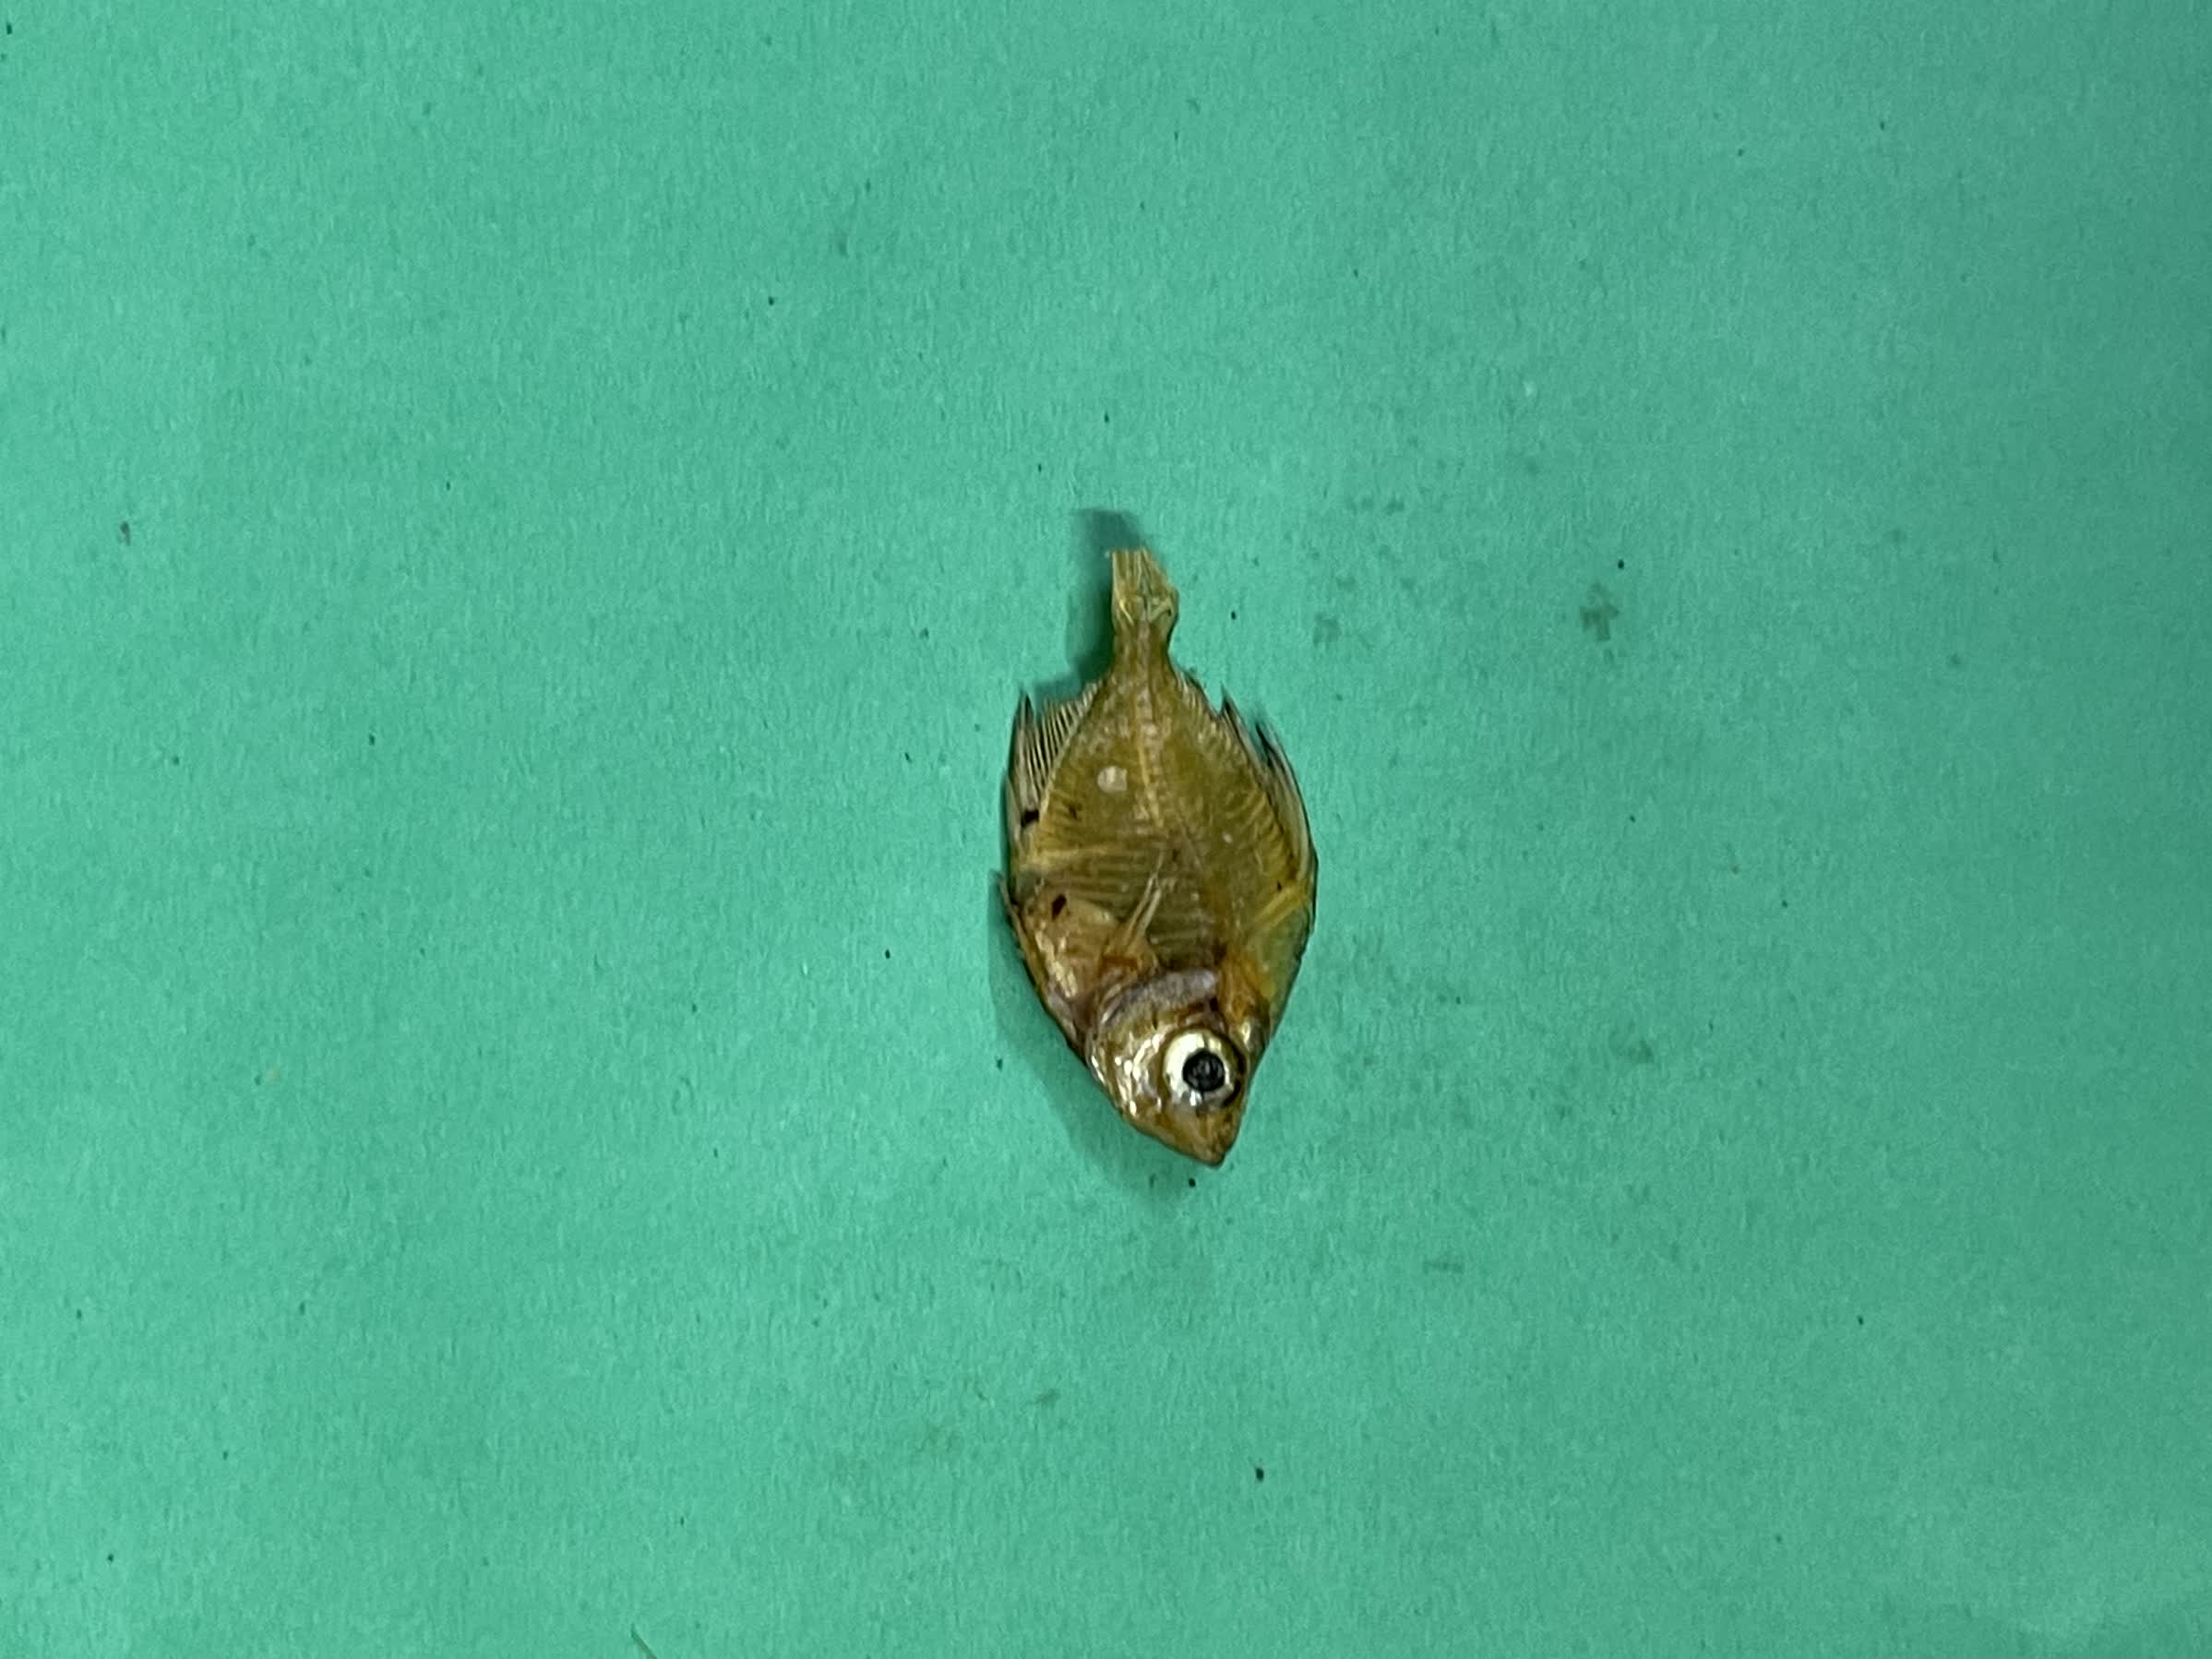
Species: Chanda